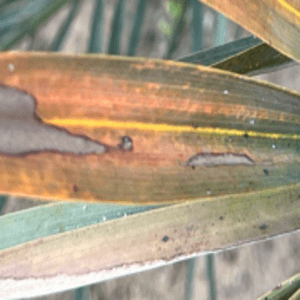
Label: Potassium Deficiency